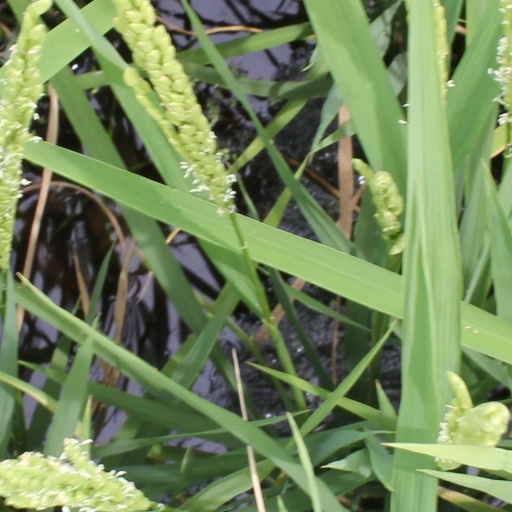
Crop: rice